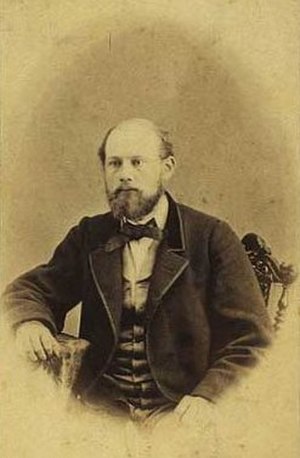
Henrik Tilemann
Henrik Tilemann 1864, muligvis selvportræt
Henrik Christian Georg Tilemann var en dansk ingeniør og amatørfotograf.